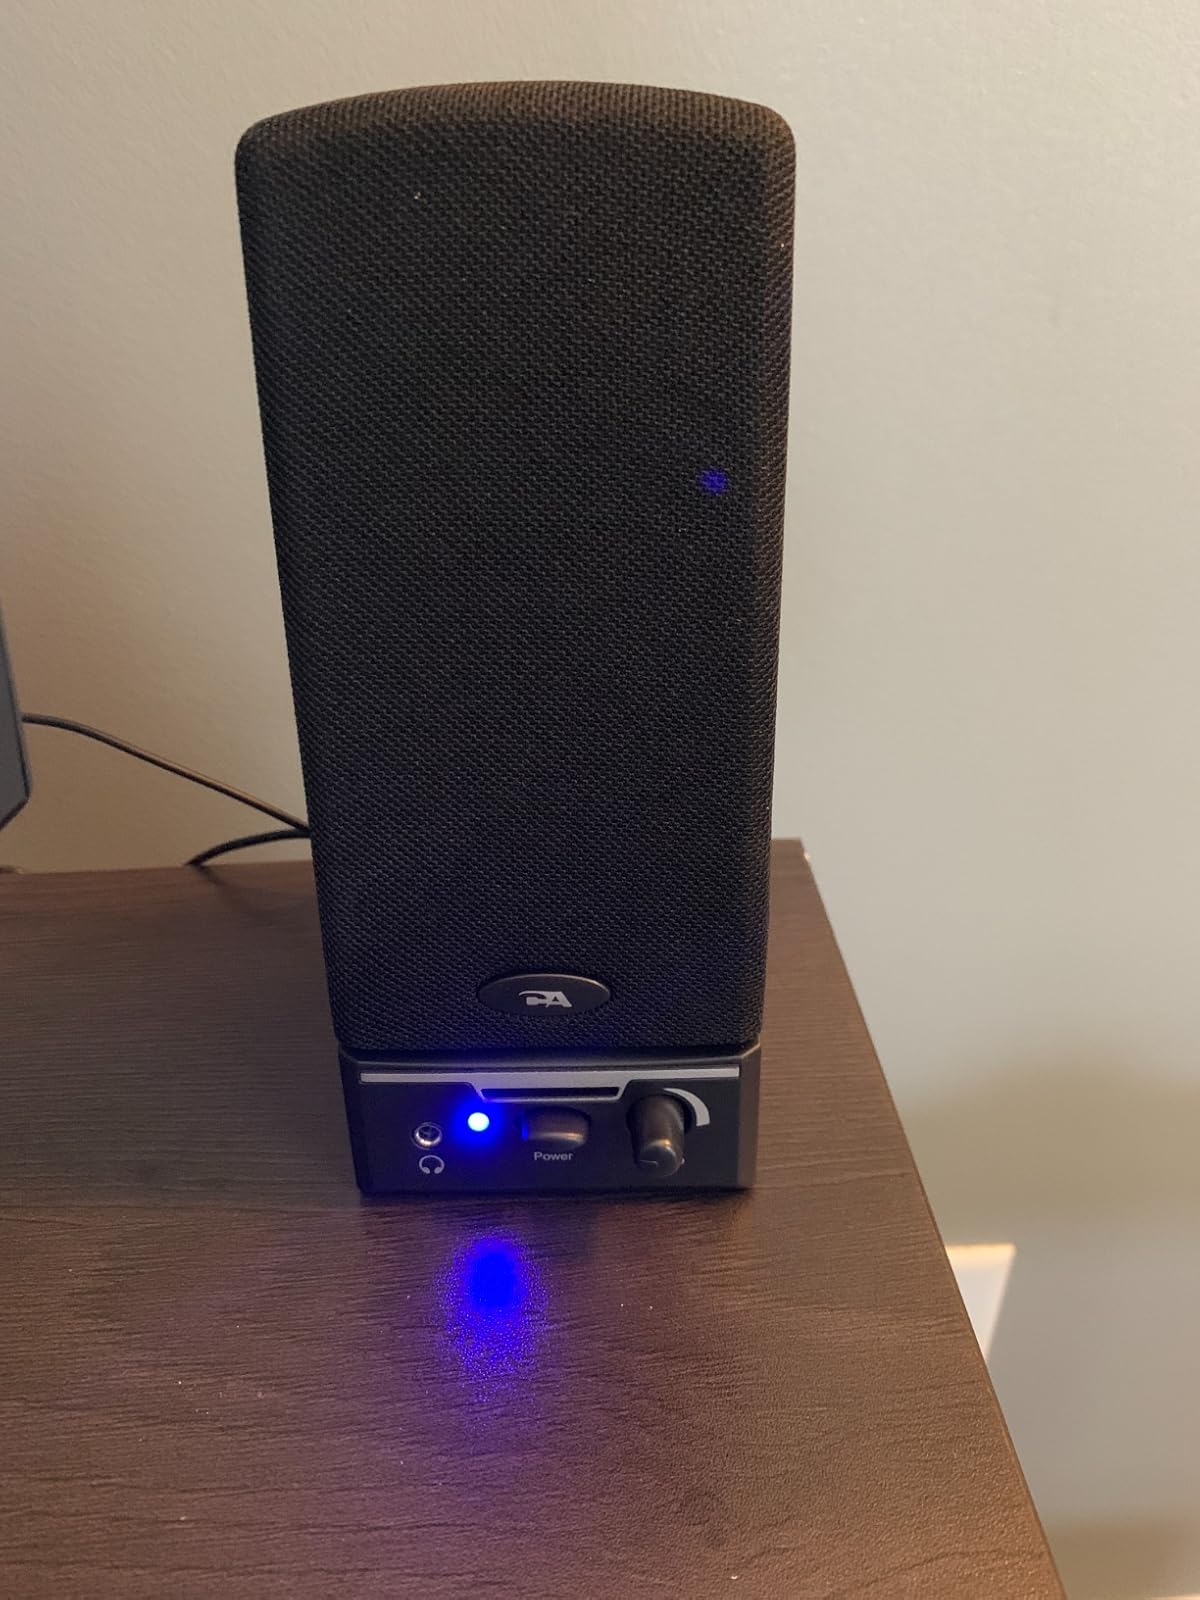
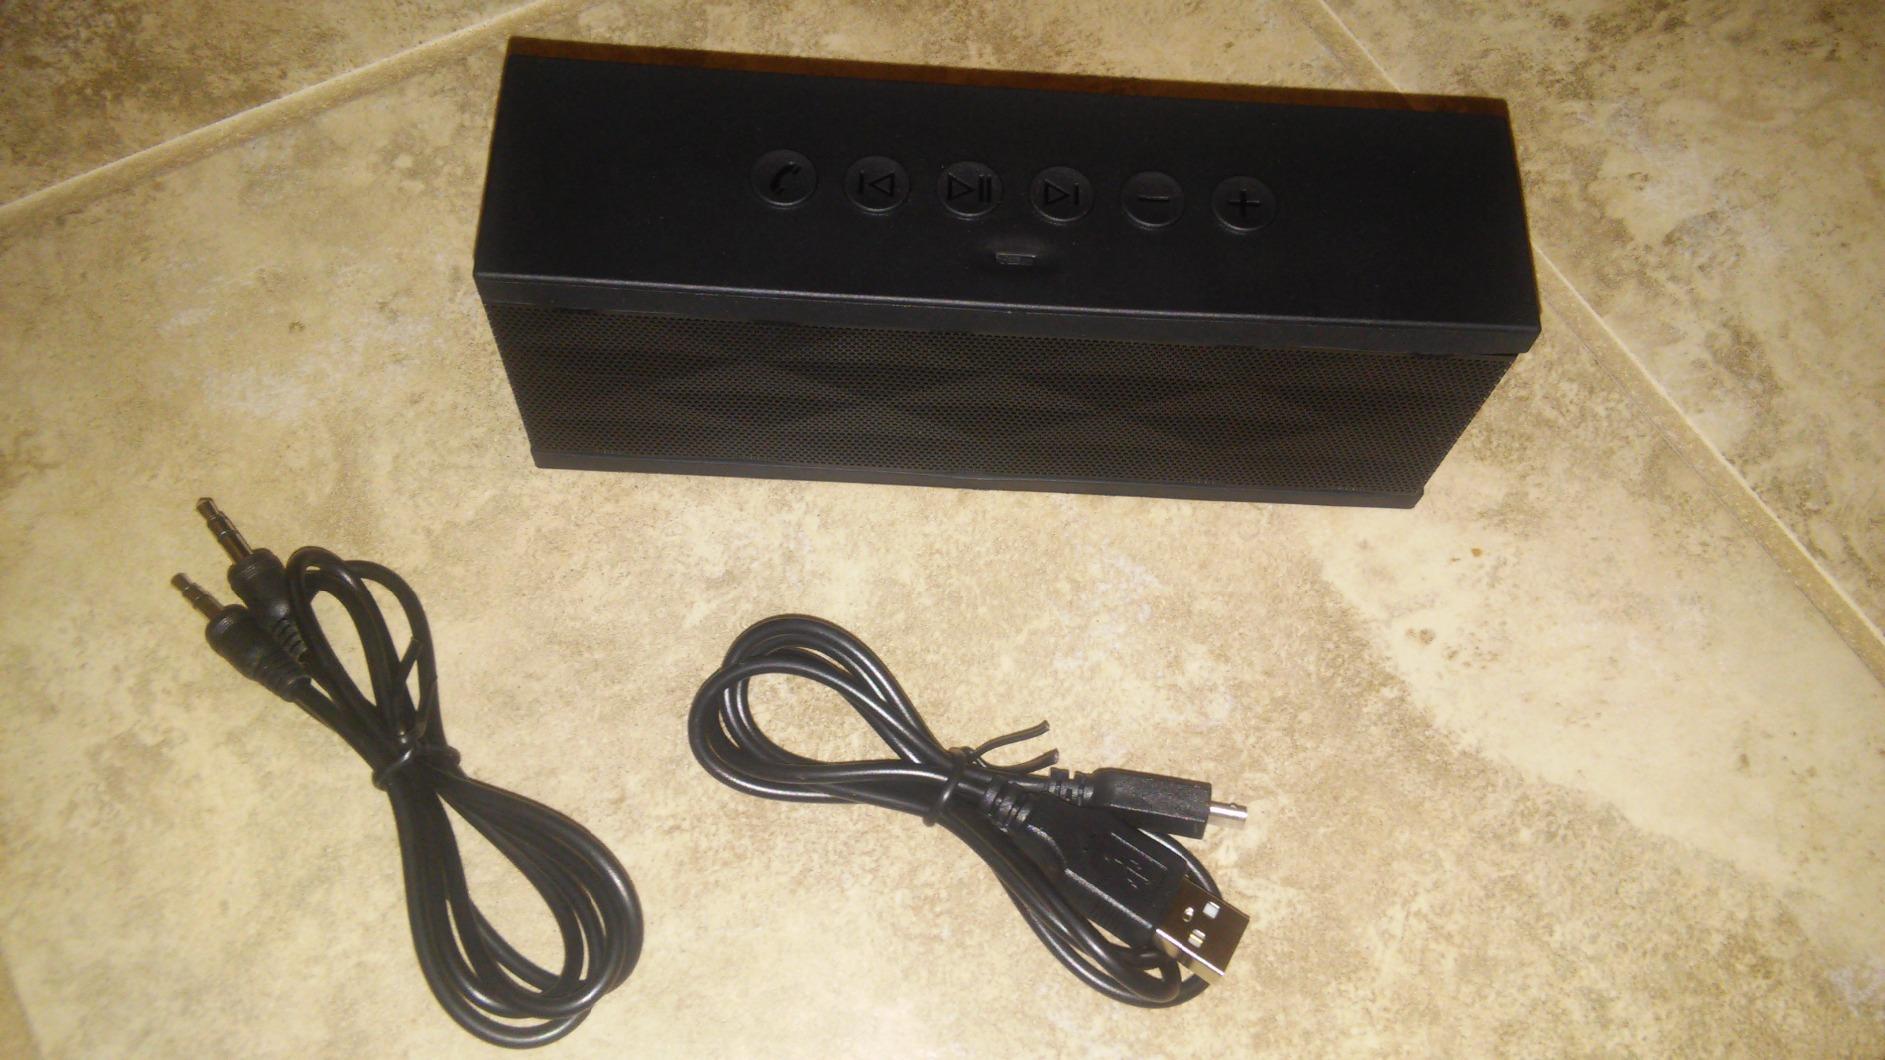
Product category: speaker
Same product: no